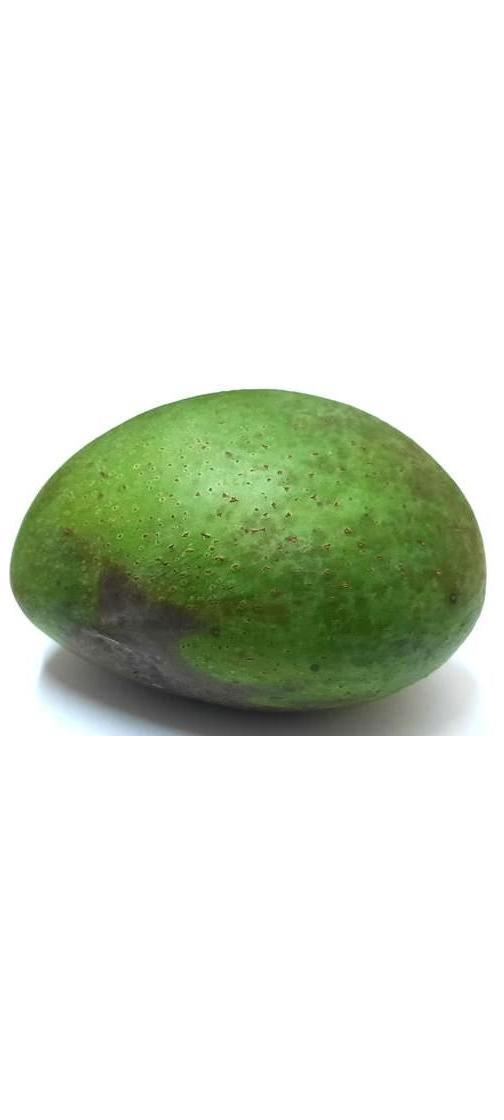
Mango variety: Ashshina Zhinuk